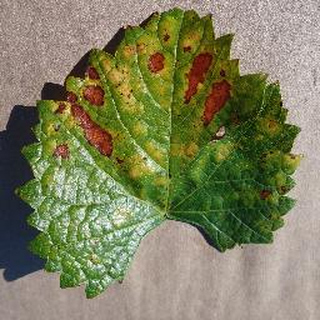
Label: grape_esca_black_measles